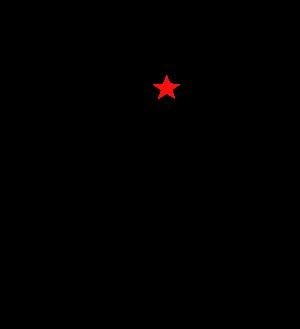
Le Star est une classe de voilier de régate gréée en sloop. Le Star possède une coque à bouchains vifs munie d'une quille à bulbe. Il est depuis les JO de 1932, le quillard olympique à deux équipiers. Il a été remplacé par le Tempest uniquement aux jeux de 1976. L'ISAF a annoncé que le Star n'a pas été retenu comme bateau olympique pour les JO de 2016.